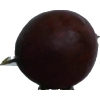
Label: gooseberry